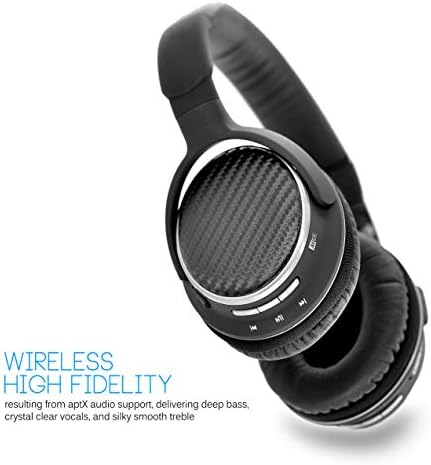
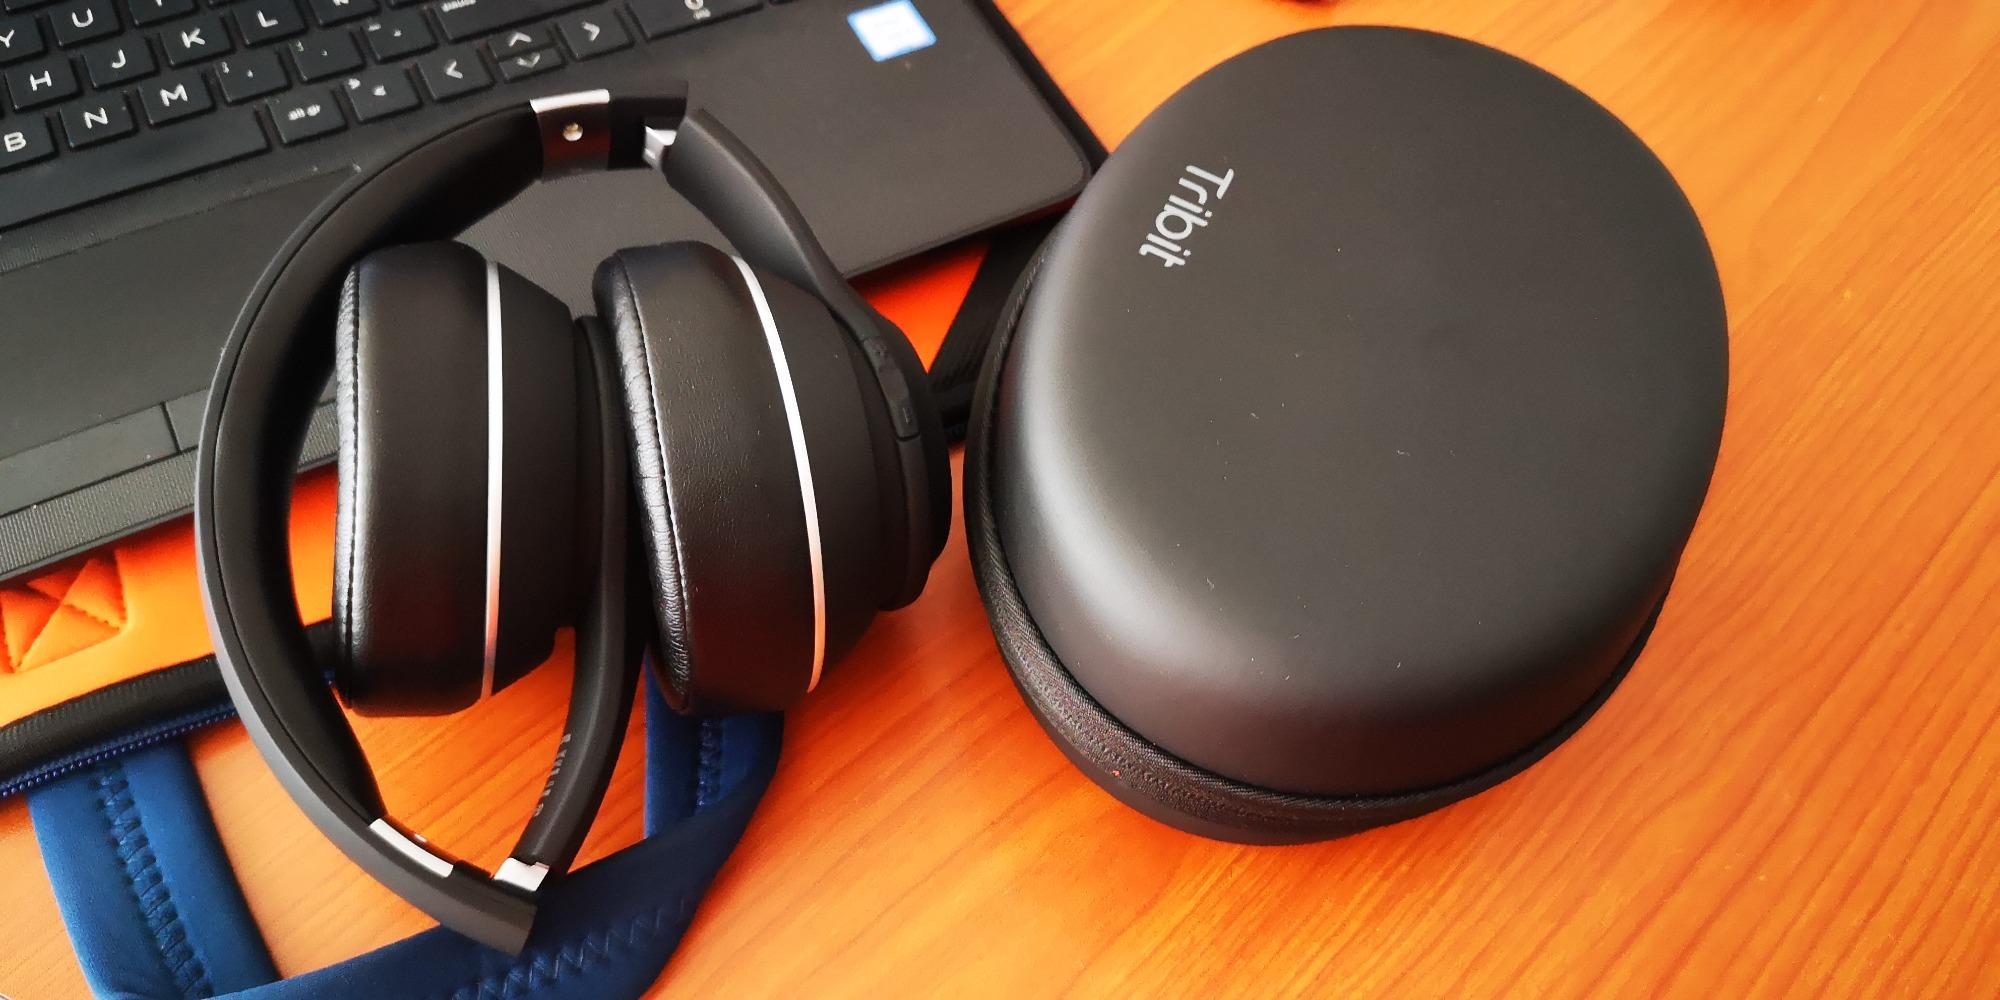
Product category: headphones
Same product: no